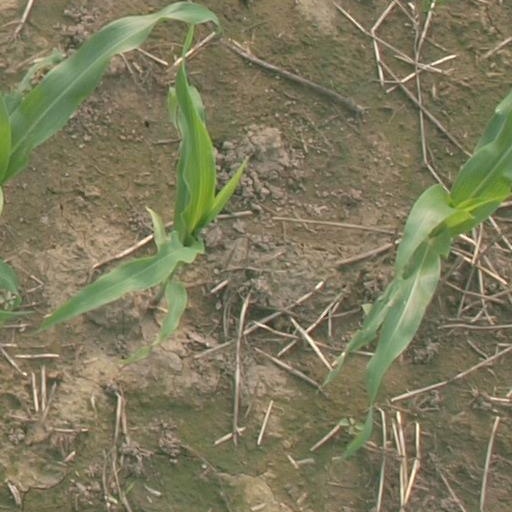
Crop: maize; corn